Lisa Bentley

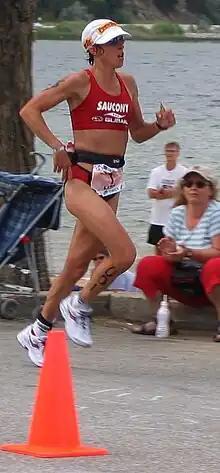
Ironman Canada 2004

Lisa Bentley (born November 28, 1968) is a Canadian triathlete. She has been competing on the Ironman race series since late in the 1990s. In 1988, Bentley was diagnosed with cystic fibrosis. Despite this, she has won 11 Ironman competitions. In 2006, Bentley placed third at the Ironman World Championship, her best showing and finished second at the Ironman 70.3 World Championships in Clearwater, Florida three weeks later.